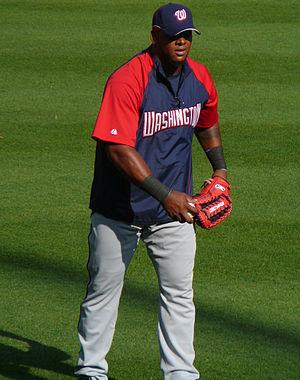
Wily Modesto Peña est un voltigeur de baseball qui joue pour les Tohoku Rakuten Golden Eagles de la Ligue Pacifique du Japon.